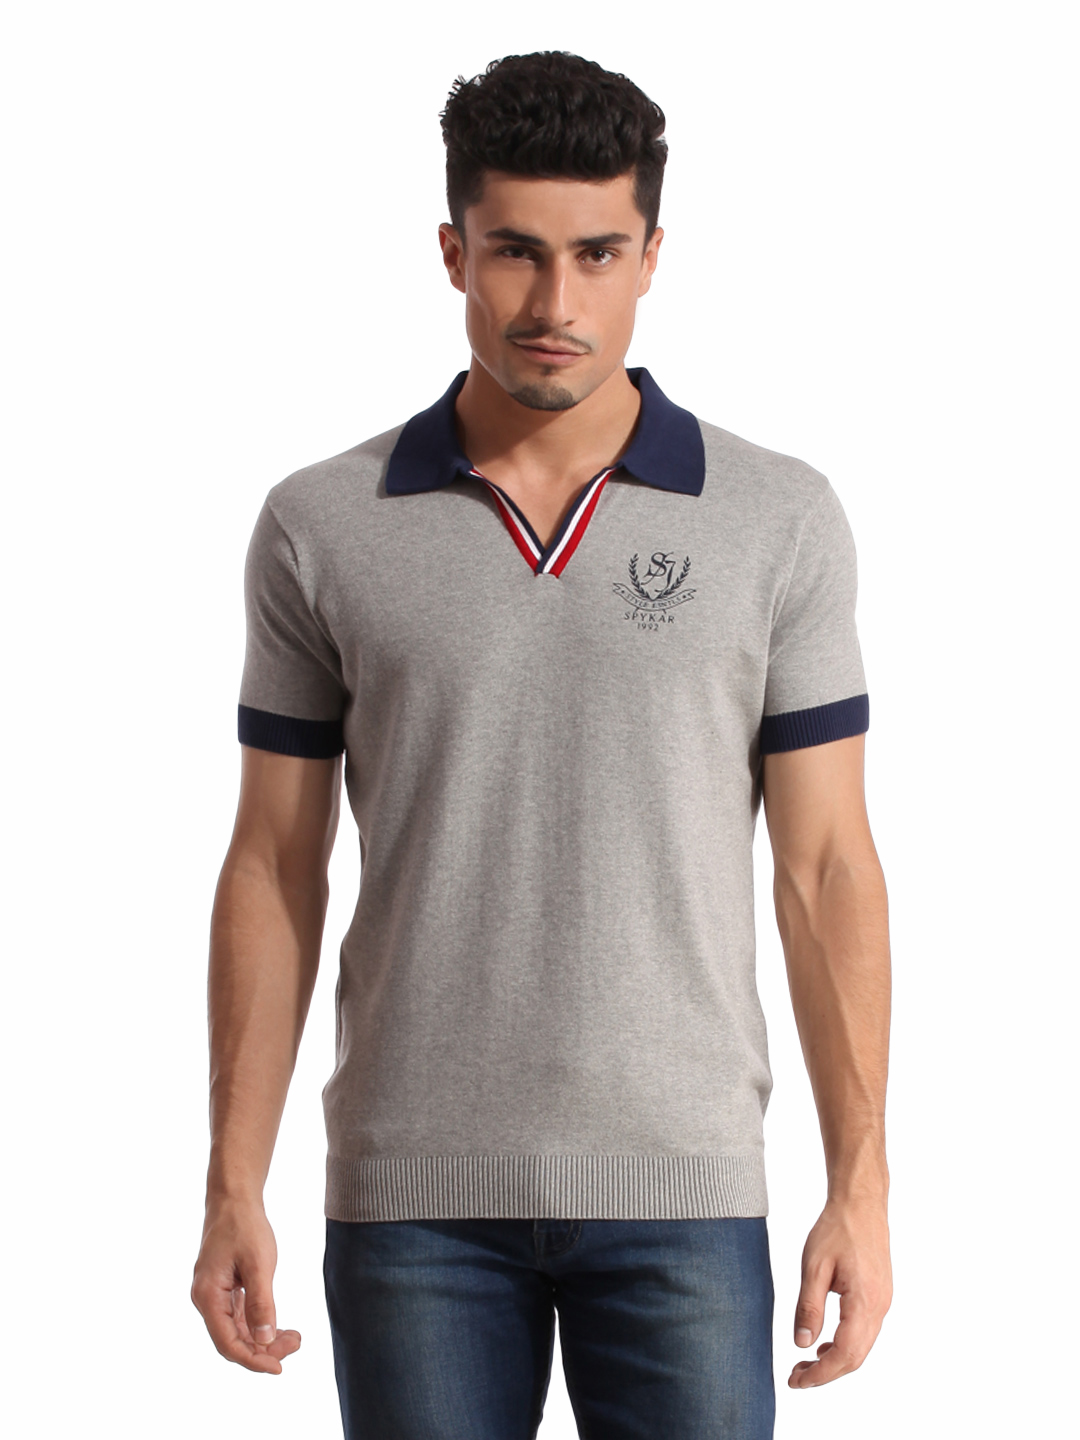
Spykar Men Grey Polo T-shirt
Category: Apparel / Topwear / Tshirts
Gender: Men
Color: Grey
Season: Summer 2012
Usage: Casual